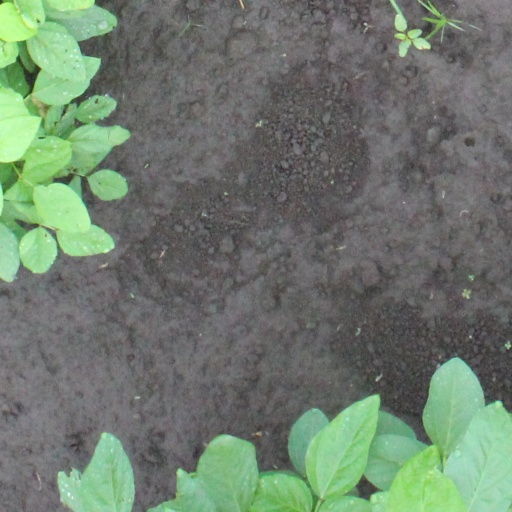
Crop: soybean